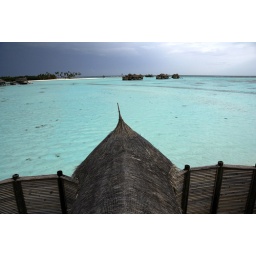
View from my day bed over the bathroom roof!